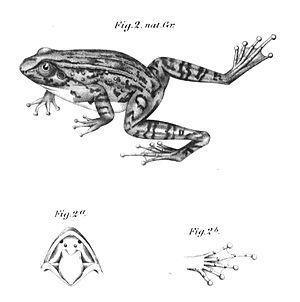
Petropedetes est un genre d'amphibiens de la famille des Petropedetidae.
Les Petropedetidae sont une famille d'amphibiens. Elle a été créée par Gladwyn Kingsley Noble en 1931.
Petropedetes cameronensis est une espèce d'amphibiens de la famille des Petropedetidae.